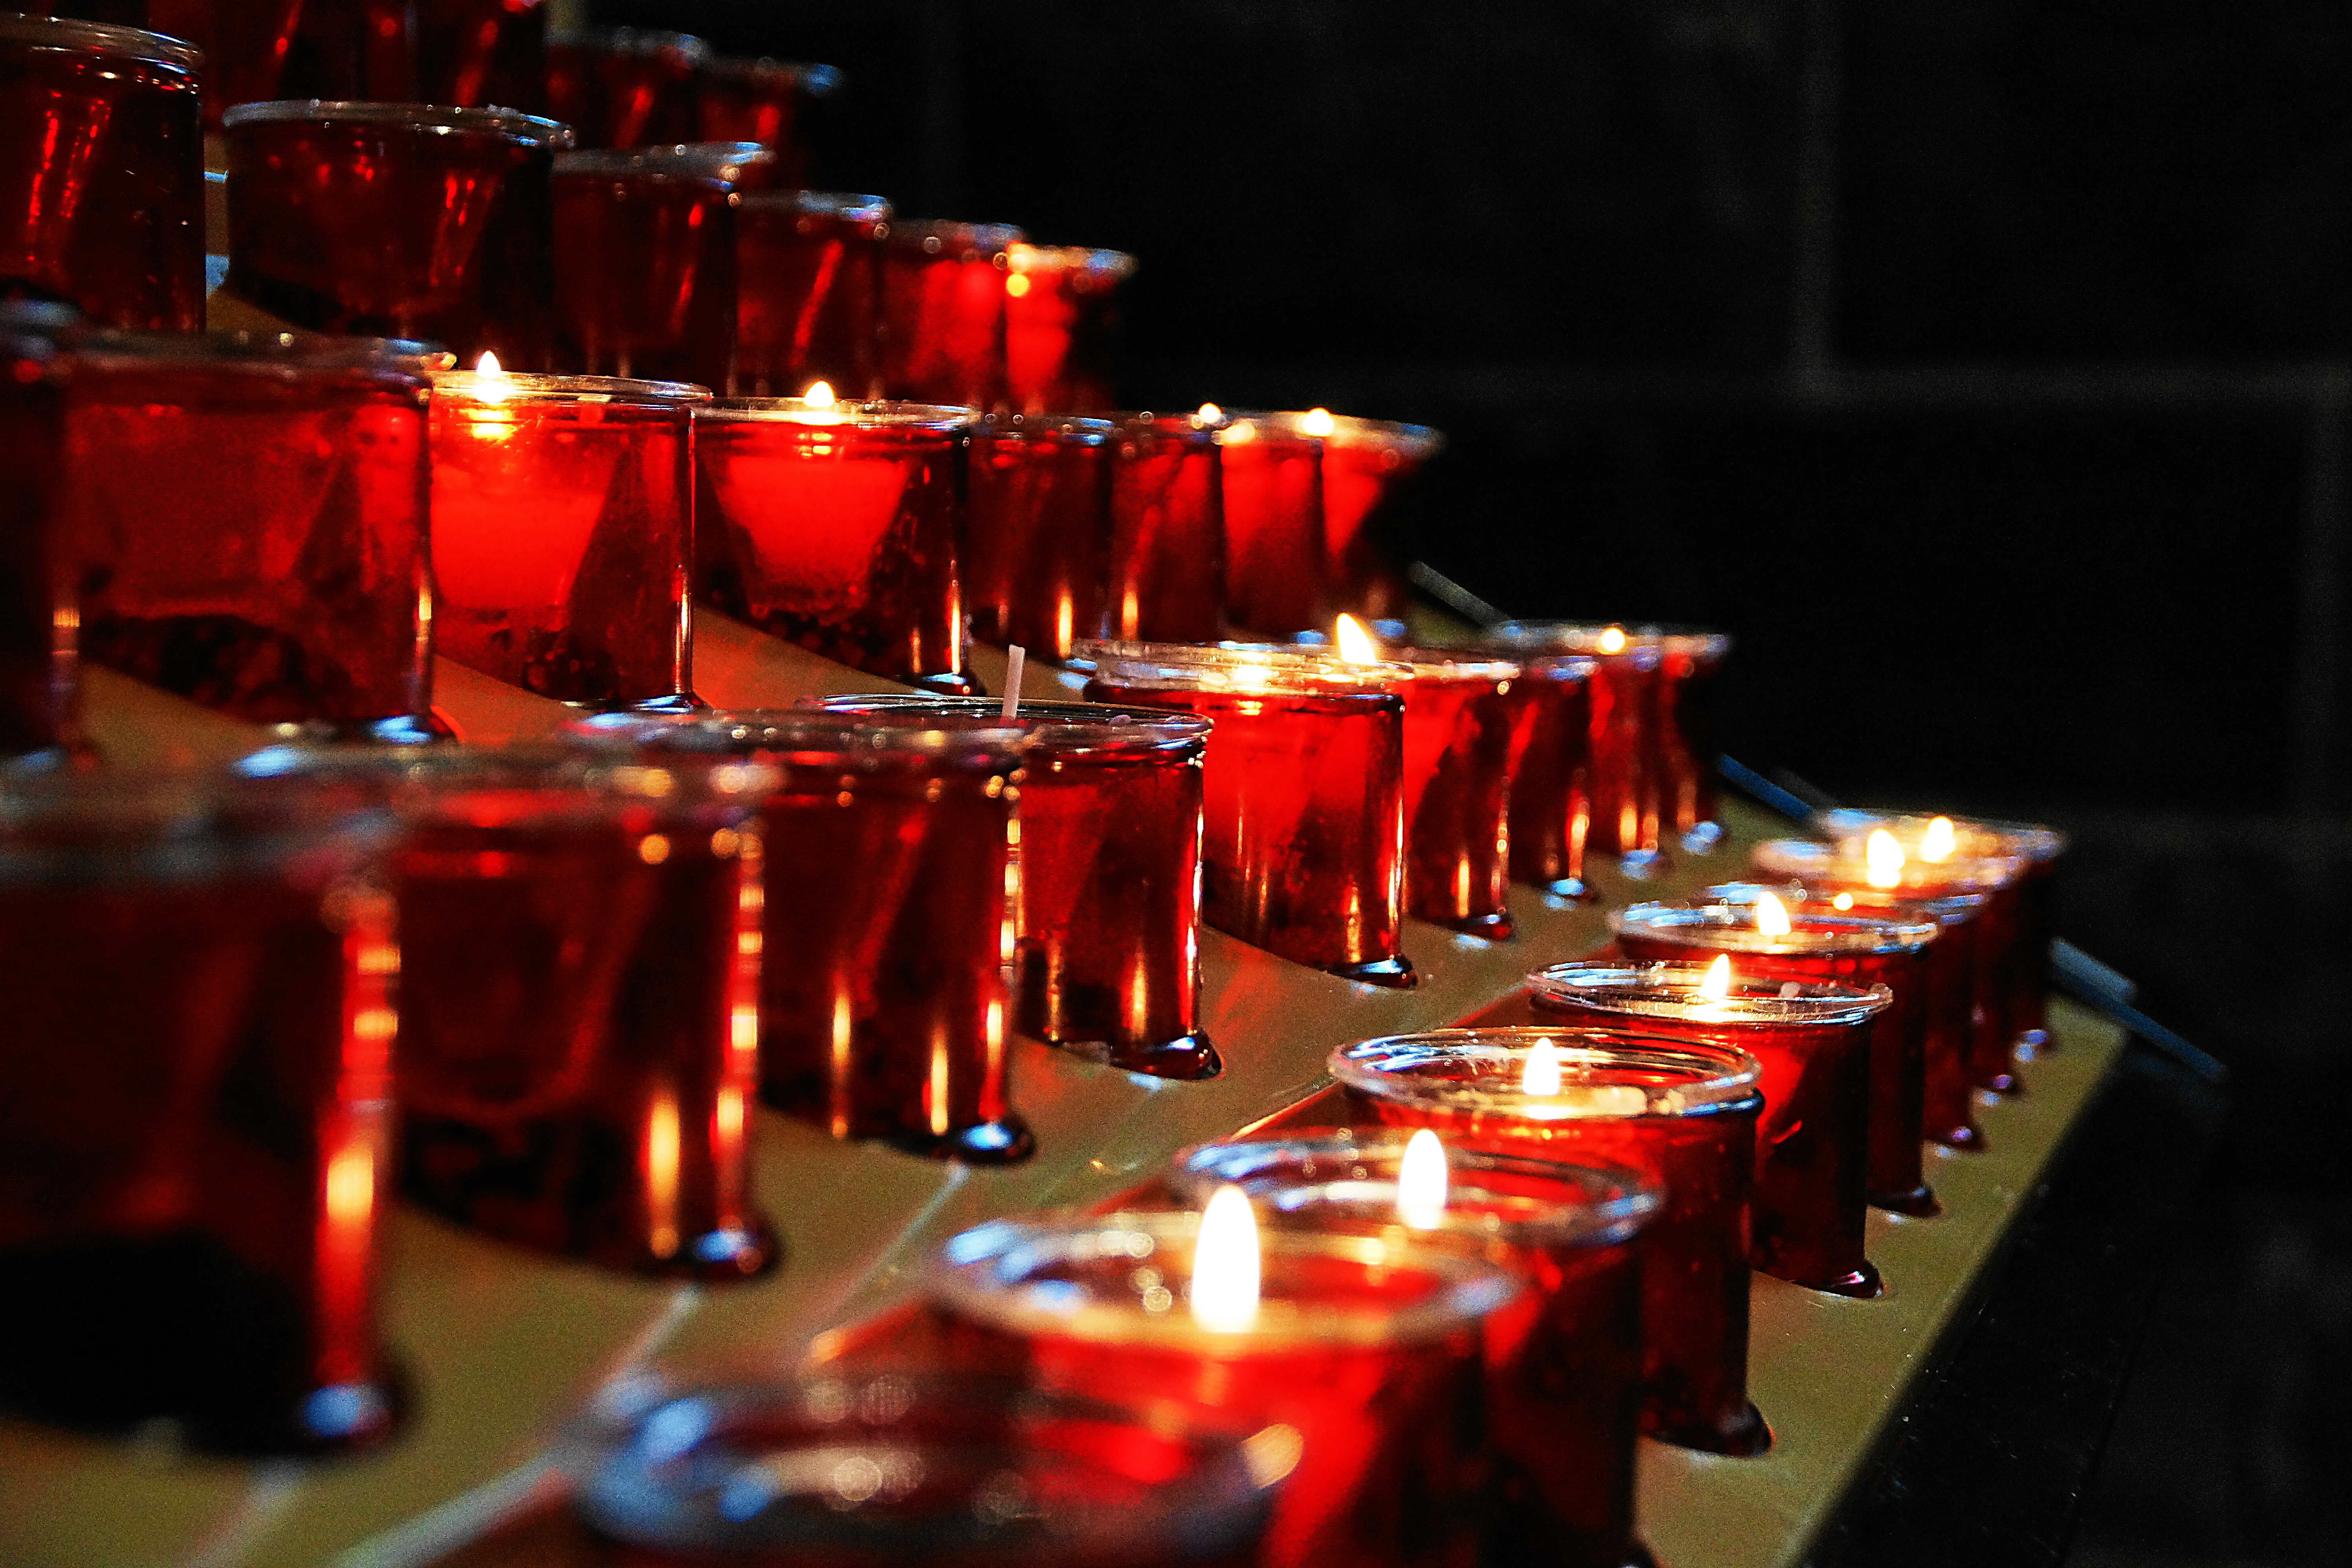
light, restaurant, meal, red, church, rest, heat, lights, candles, faith, prayer, banquet, victim candles